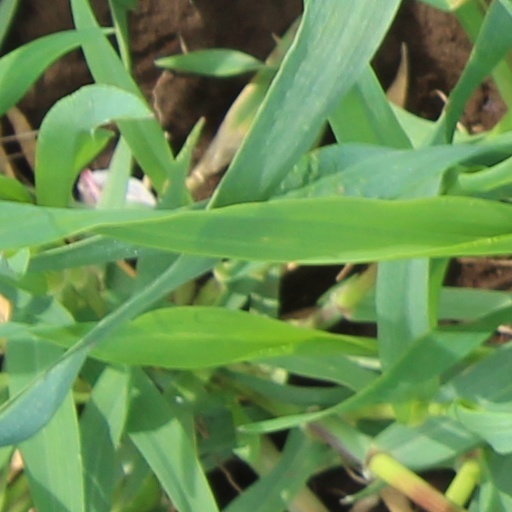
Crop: wheat